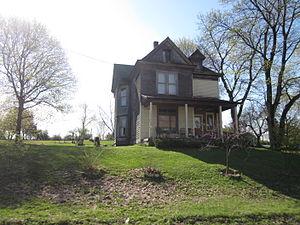
Troutville est un borough situé à l'ouest du comté de Clearfield, en Pennsylvanie, aux États-Unis. En 2010, il comptait une population de 240 habitants. Il est incorporé en 1890.